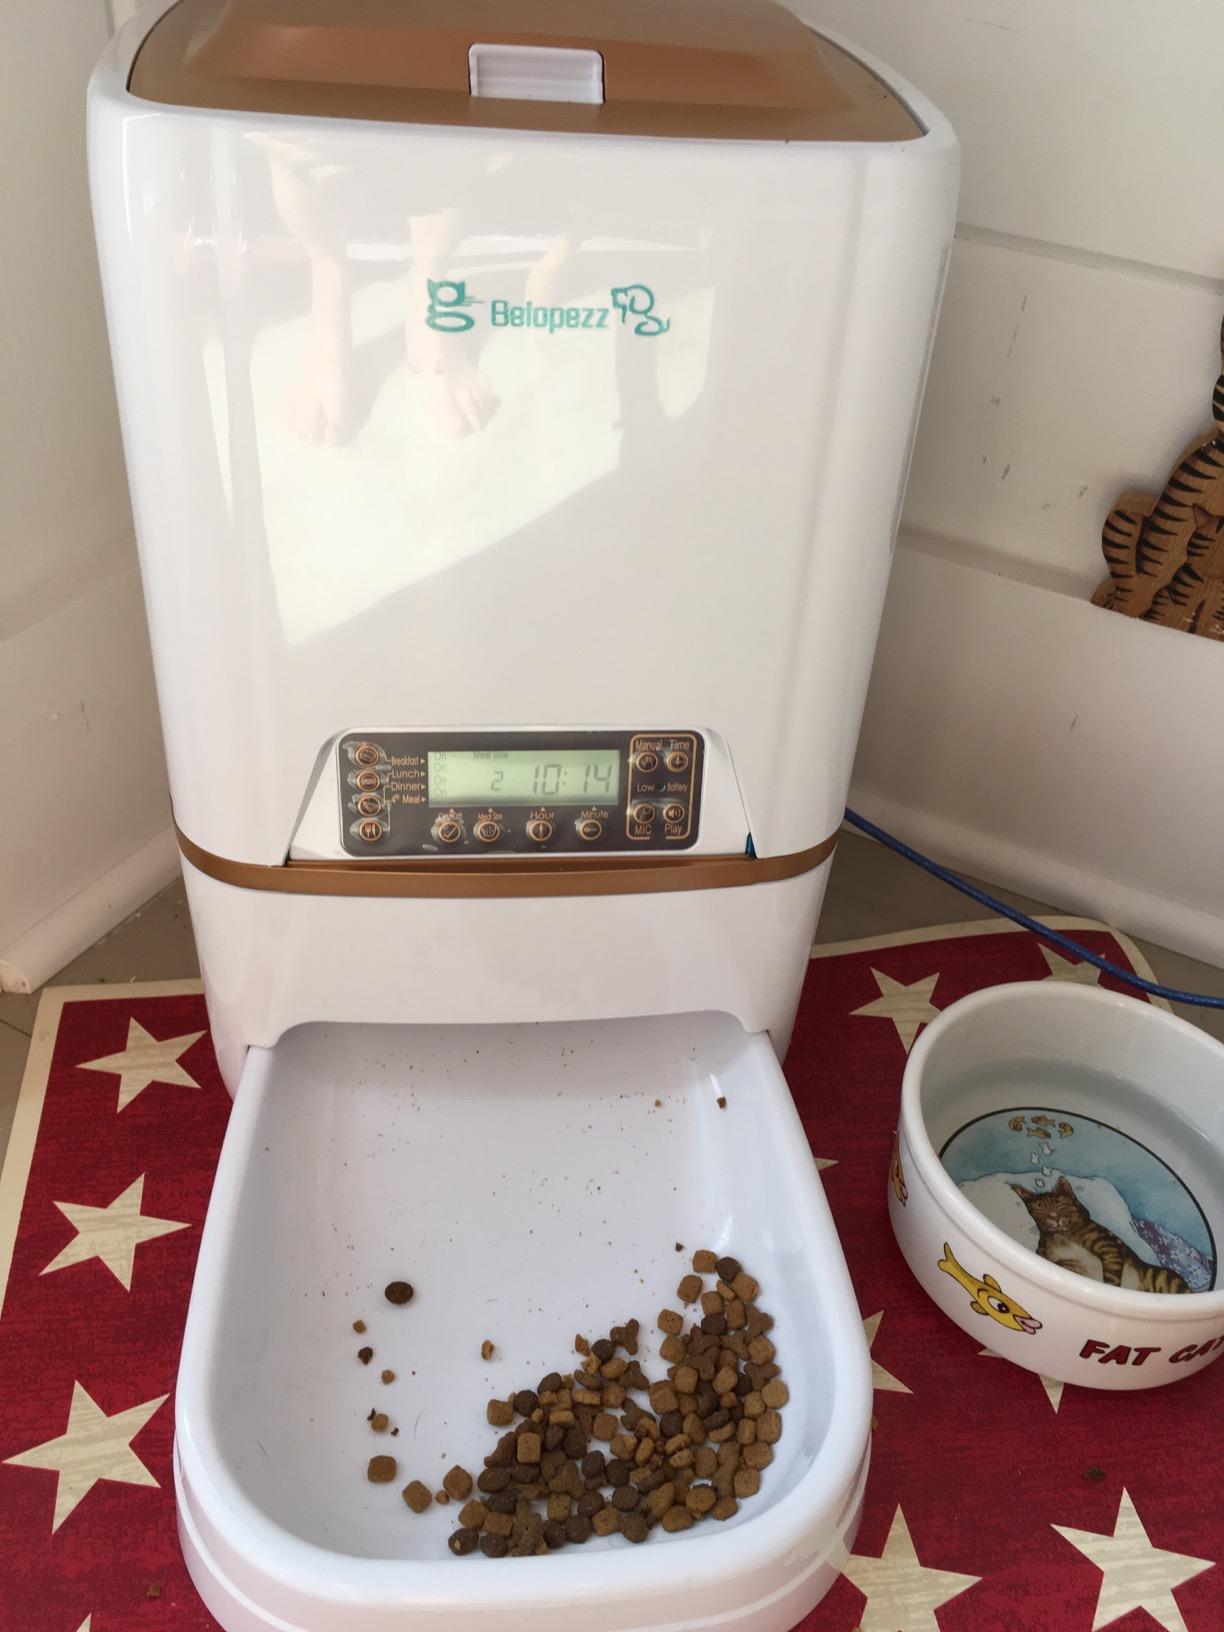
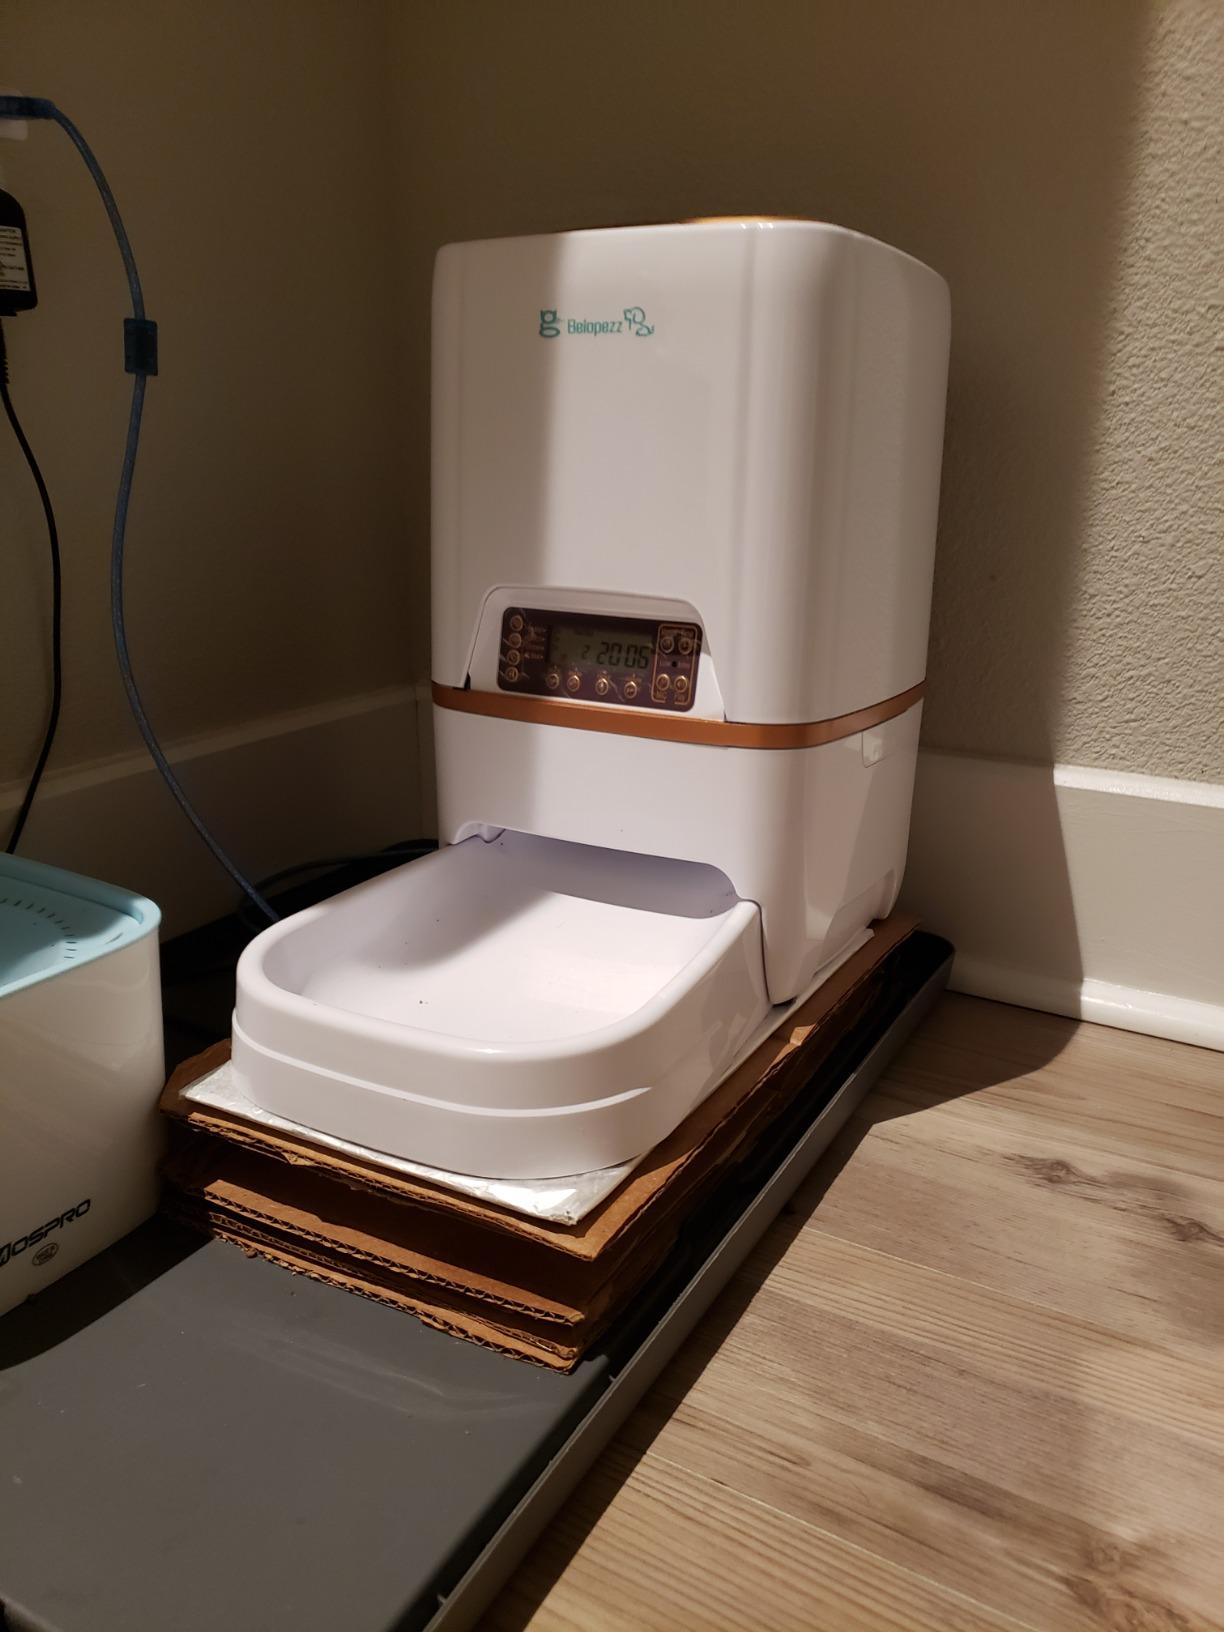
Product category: items_feeder
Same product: yes